John Barleycorn (novel)

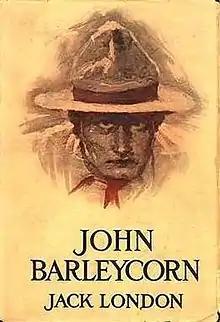
First edition cover

John Barleycorn is an autobiographical novel by Jack London dealing with his enjoyment of drinking and struggles with alcoholism. It was published in 1913. The title is taken from the British folksong "John Barleycorn".